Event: Typhoon Ruby
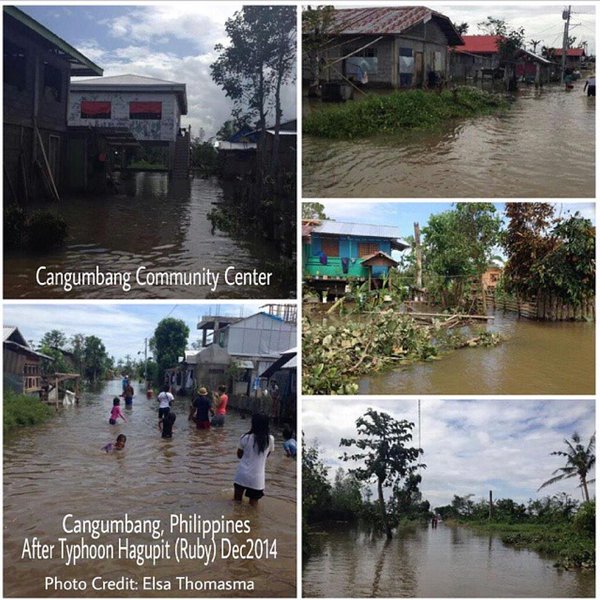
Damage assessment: damage